The Ed Sullivan Show

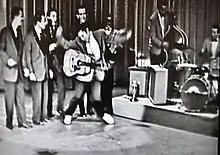
"Hound Dog", October 28, 1956

For his first set, Elvis played "Don't Be Cruel" and "Love Me Tender". According to writer Elaine Dundy, Presley sang "Love Me Tender" "straight, subdued and tender ... a very different Elvis from the one on "The Steve Allen Show" three months before". Elvis's second set consisted of "Ready Teddy" and a shortened version of "Hound Dog". Popular mythology states that Sullivan censored Presley by shooting him only from the waist up, but in fact, Presley's whole body was shown in the first and second shows.